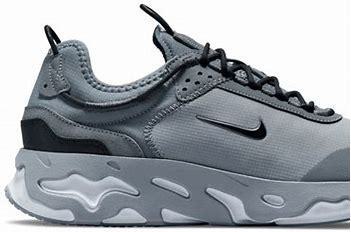
Brand: Nike
Model: React Live